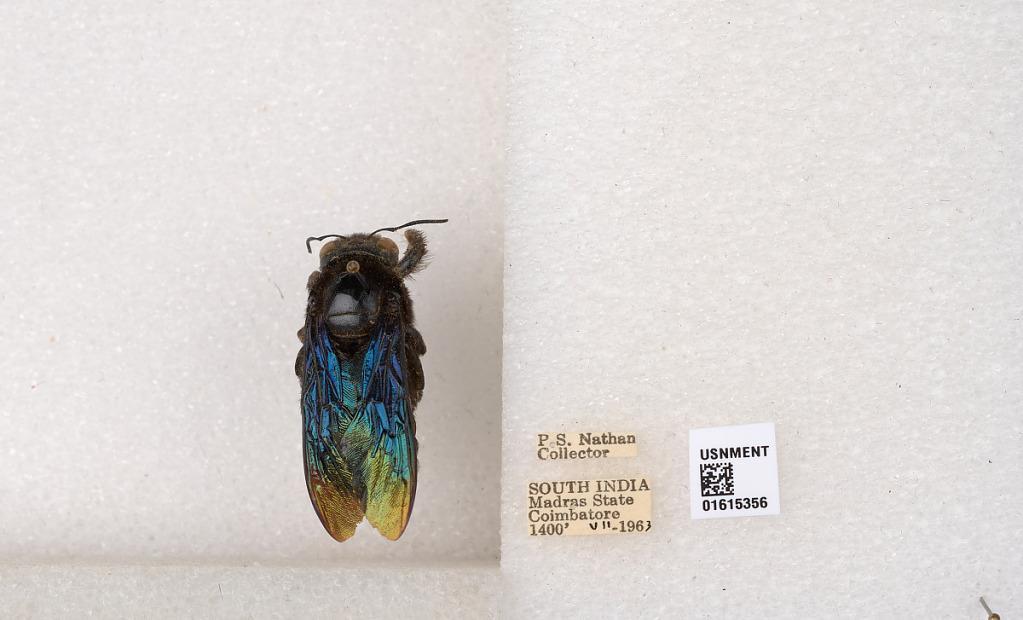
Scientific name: Xylocopa (Biluna) auripennis auripennis Lepeletier
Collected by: P. Nathan
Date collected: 1963-7-1
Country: India
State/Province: Tamil Nadu
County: Coimbatore
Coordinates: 10.9955, 76.9034